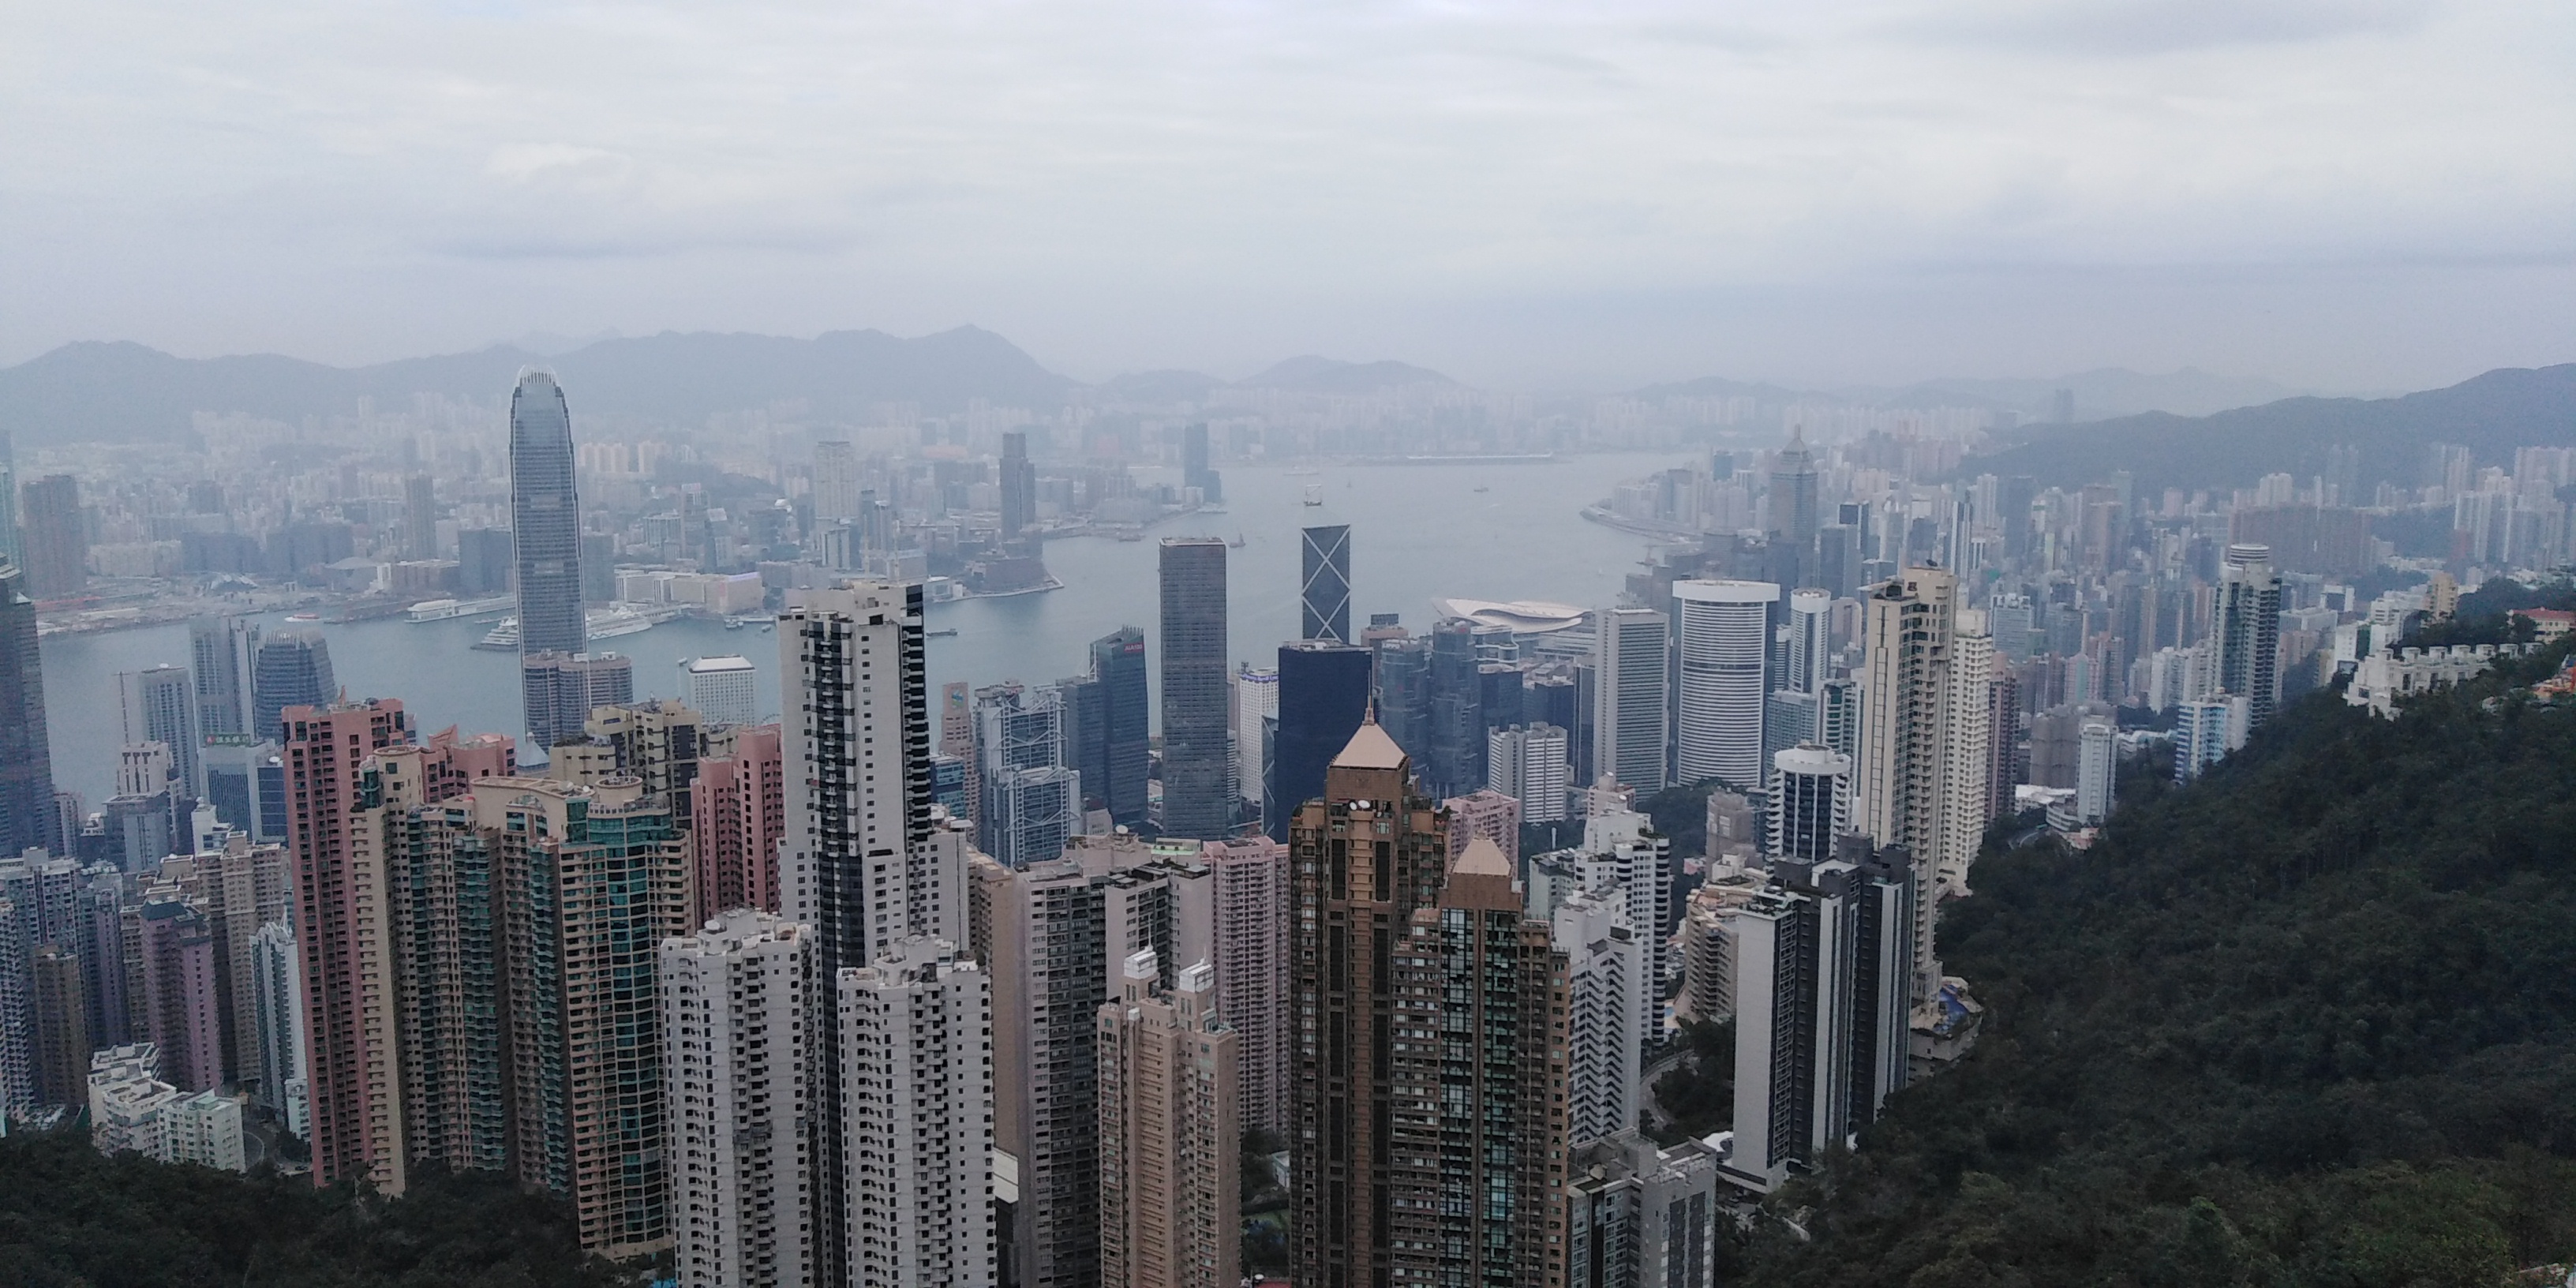
the peak, hongkong, skyline, building, cloud, sky, skyscraper, water, property, world, tower, urban design, condominium, atmospheric phenomenon, biome, residential area, tower block, landscape, morning, horizon, real estate, commercial building, city, cityscape, mixed use, metropolis, bird's eye view, tree, suburb, apartment, house, headquarters, downtown, haze, aerial photography, corporate headquarters, tourism, lake, hill